Ivan Svitlychnyi

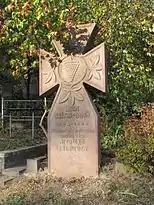

In 1977, Andrei Sakharov included Svitlychnyi's name in an appeal to Jimmy Carter.